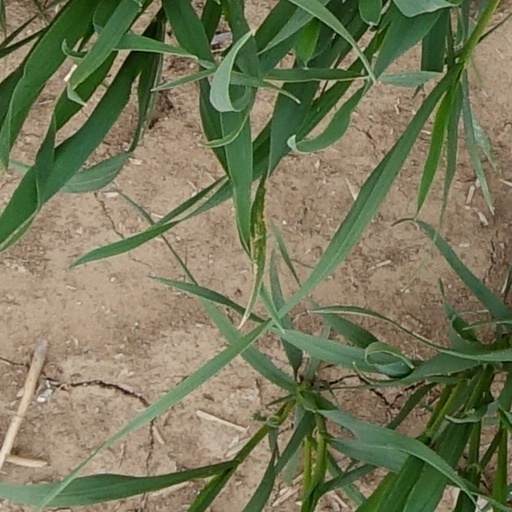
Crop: wheat